Frank Miller

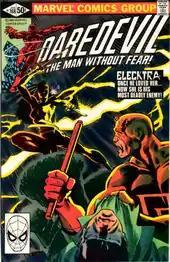
"Daredevil" #168 (Jan. 1981), Elektra's debut. Cover art by Miller and Klaus Janson

Unable to handle both writing and penciling "Daredevil" on the new monthly schedule, Miller began increasingly relying on Janson for the artwork, sending him looser and looser pencils beginning with #173. By issue #185, Miller had virtually relinquished his role as Daredevil's artist, and he was providing only rough layouts for Janson to both pencil and ink, allowing Miller to focus on the writing.